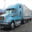
Label: truck